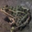
Label: frog